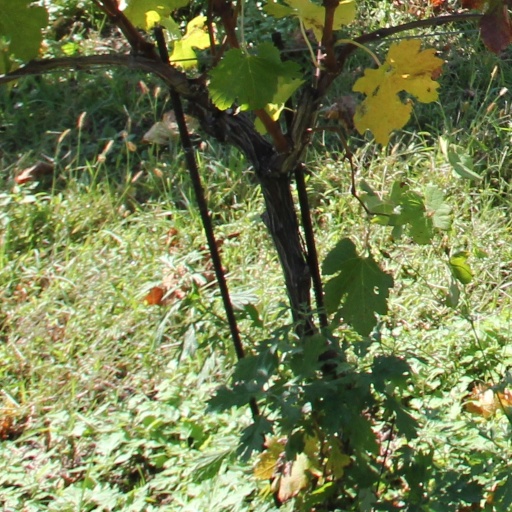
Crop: grape